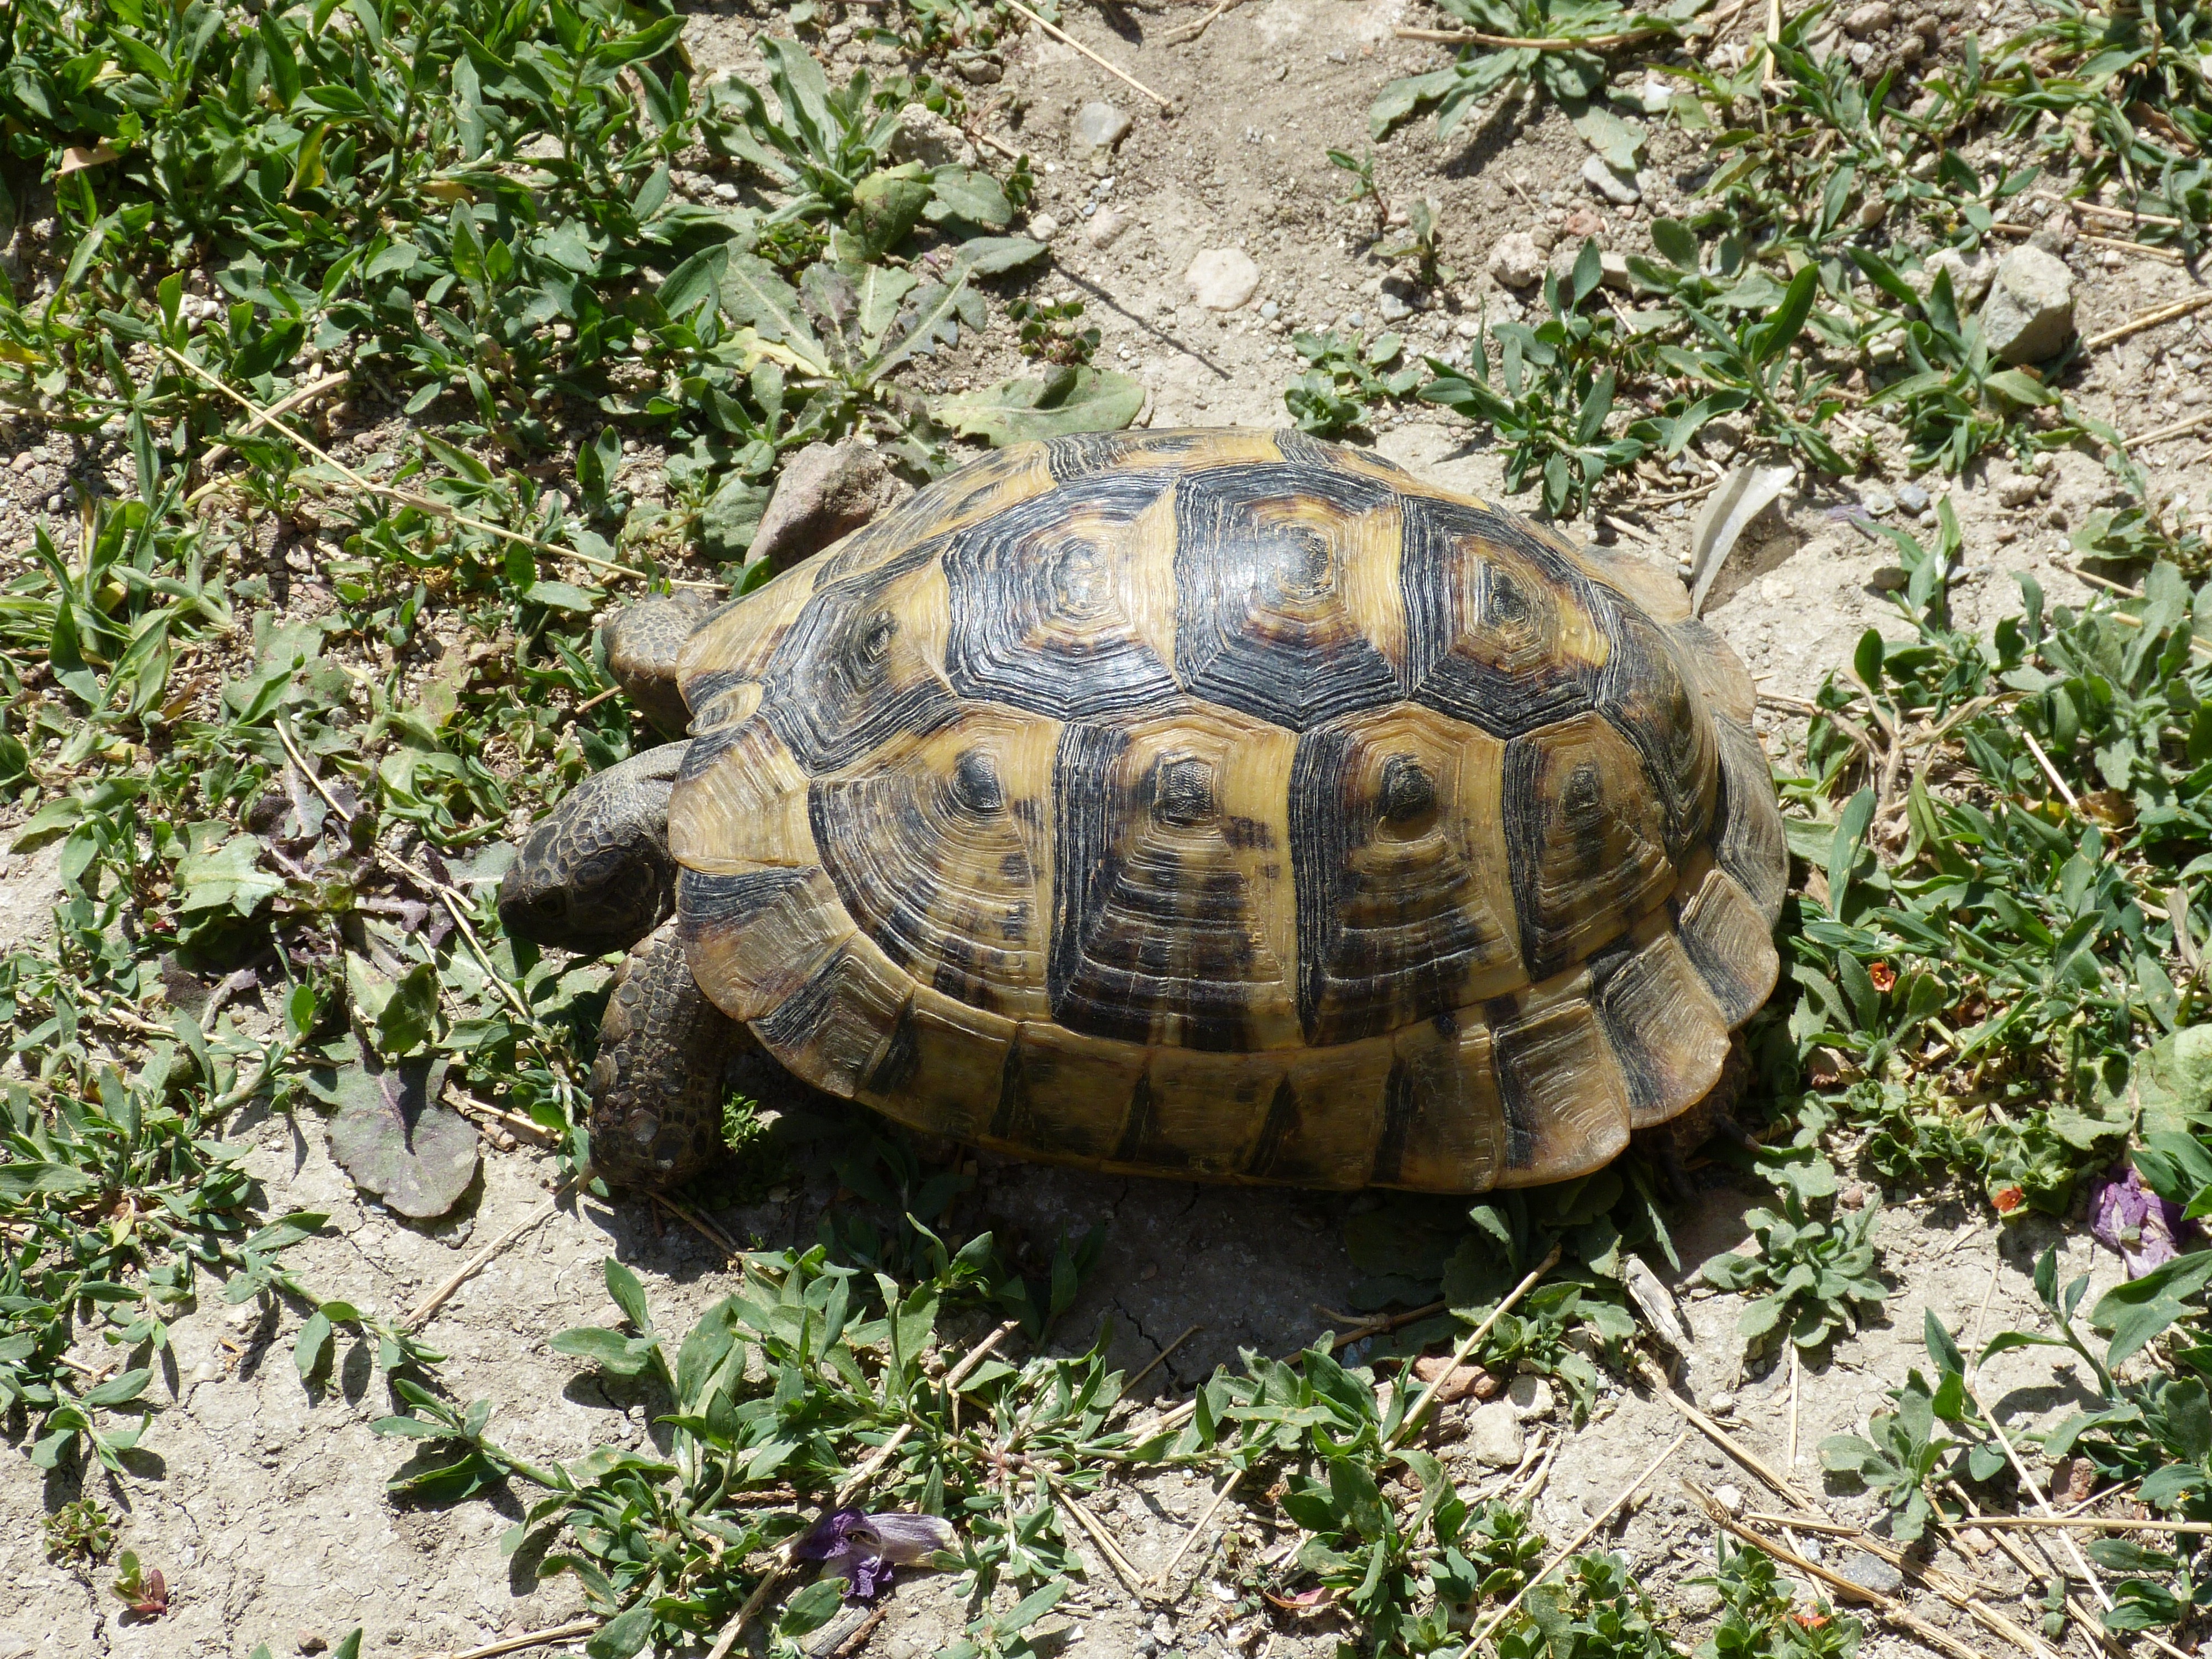
grass, meadow, animal, wildlife, turtle, reptile, fauna, tortoise, vertebrate, box turtle, panzer, slowly, common snapping turtle, emydidae